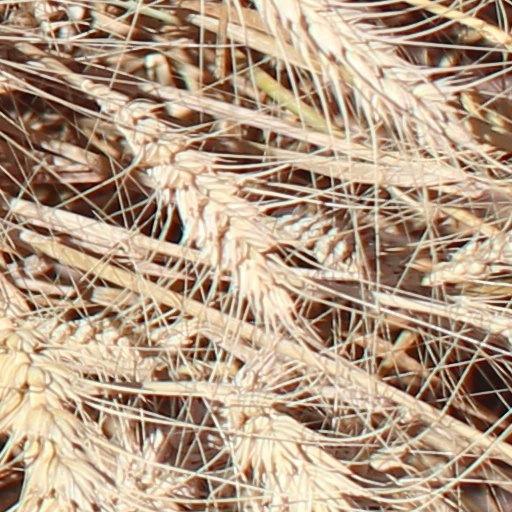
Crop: wheat